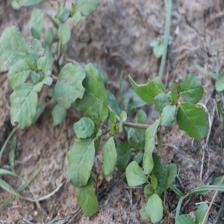
Label: BroadLeafWeed